Geno Smith

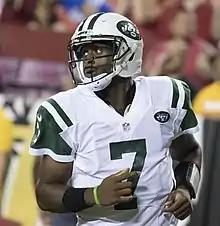
Smith in 2016

During a Week 6 28–3 road loss to the Arizona Cardinals, Smith came in after Fitzpatrick was benched for poor performance. Smith finished the game completing four of six passes for 31 yards and an interception. Two days later, he was named starter for the following game in place of Fitzpatrick.